Bless Unleashed

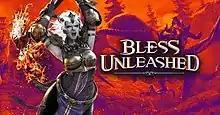
Promotional banner featuring a female Berserker

Bless Unleashed is a massively multiplayer online role-playing game developed by Round 8 Studios and published by Bandai Namco Entertainment for the PlayStation 4 and the Xbox One in 2020. It is a reboot of "Bless Online". Similarly, "Unleashed" uses a free-to-play business model. It was also released for the PC by Neowiz, then later published by VALOFE, in 2021. This game features multiple classes and races.(No longer available on all platforms)